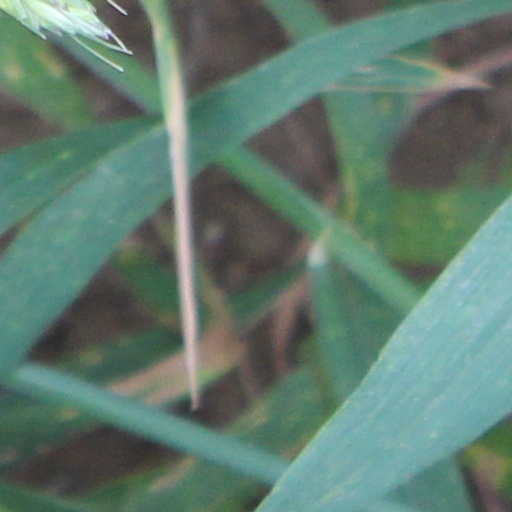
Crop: wheat